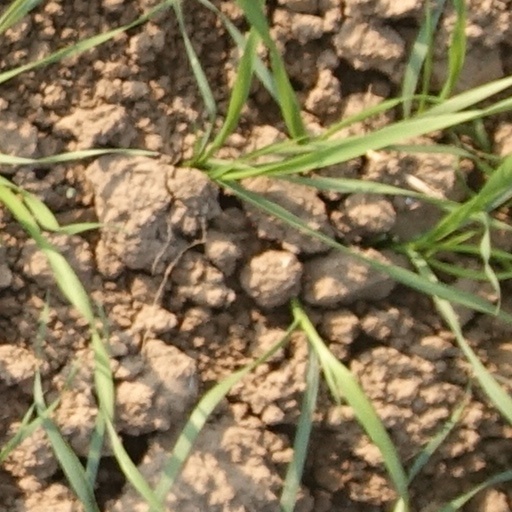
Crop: wheat